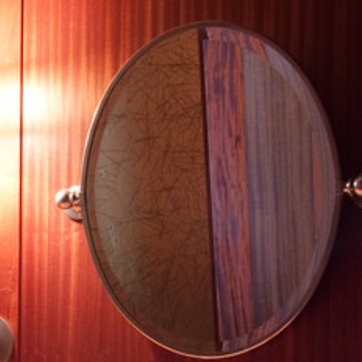
Material: mirror